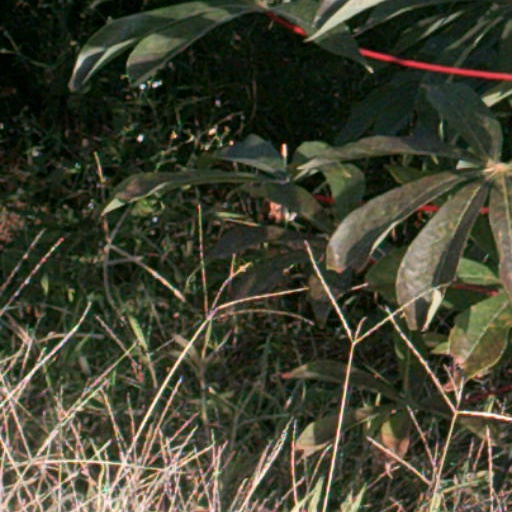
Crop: cassava